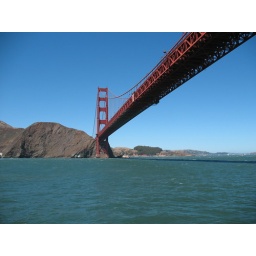
The beautiful bridge in San Francisco, everything is always more beautiful while cruising on a boat